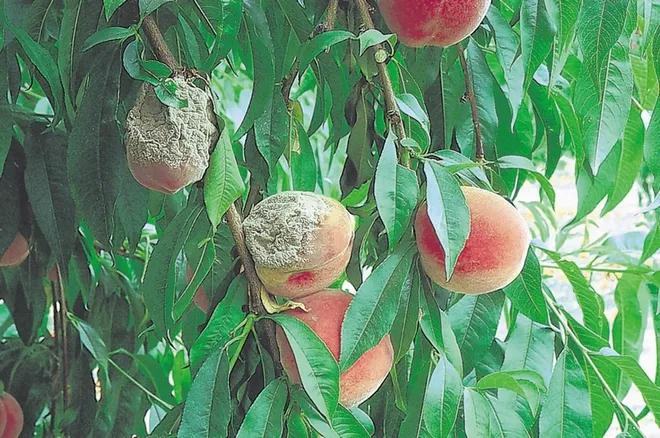
Plant: Peach
Disease: peach brown rot